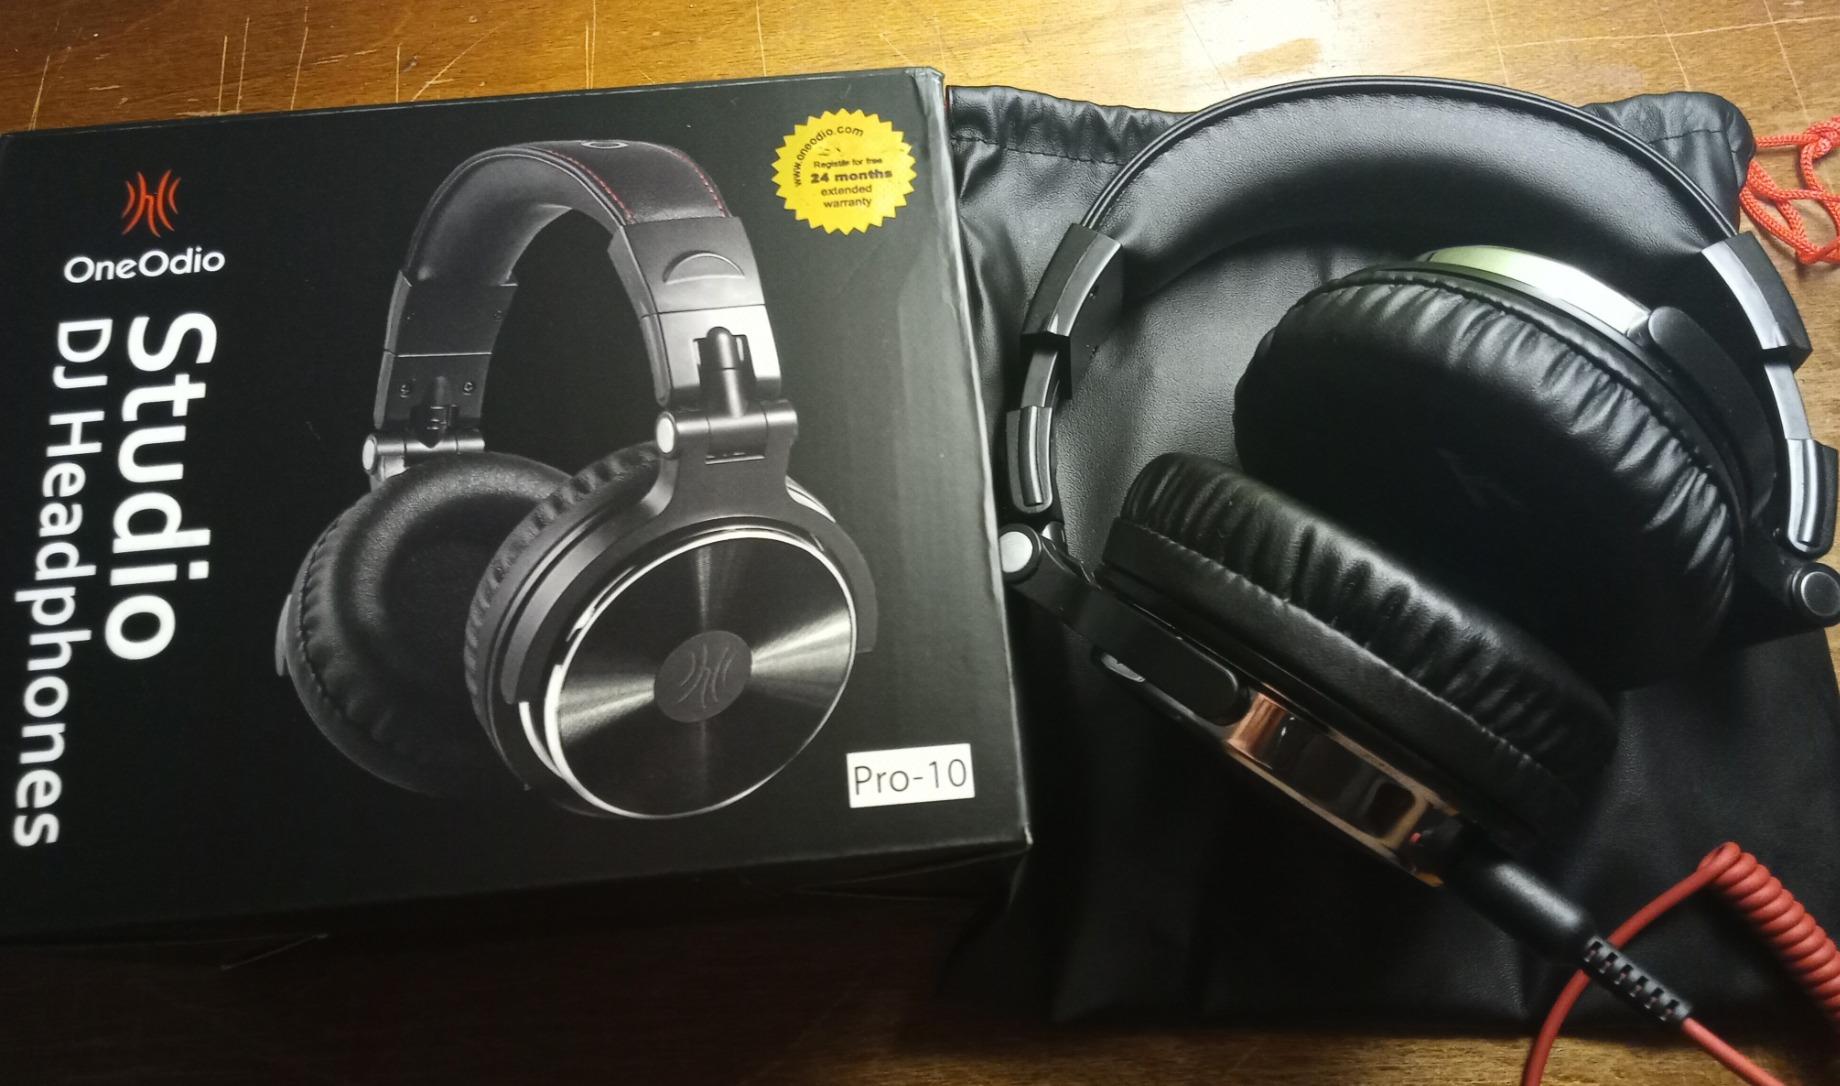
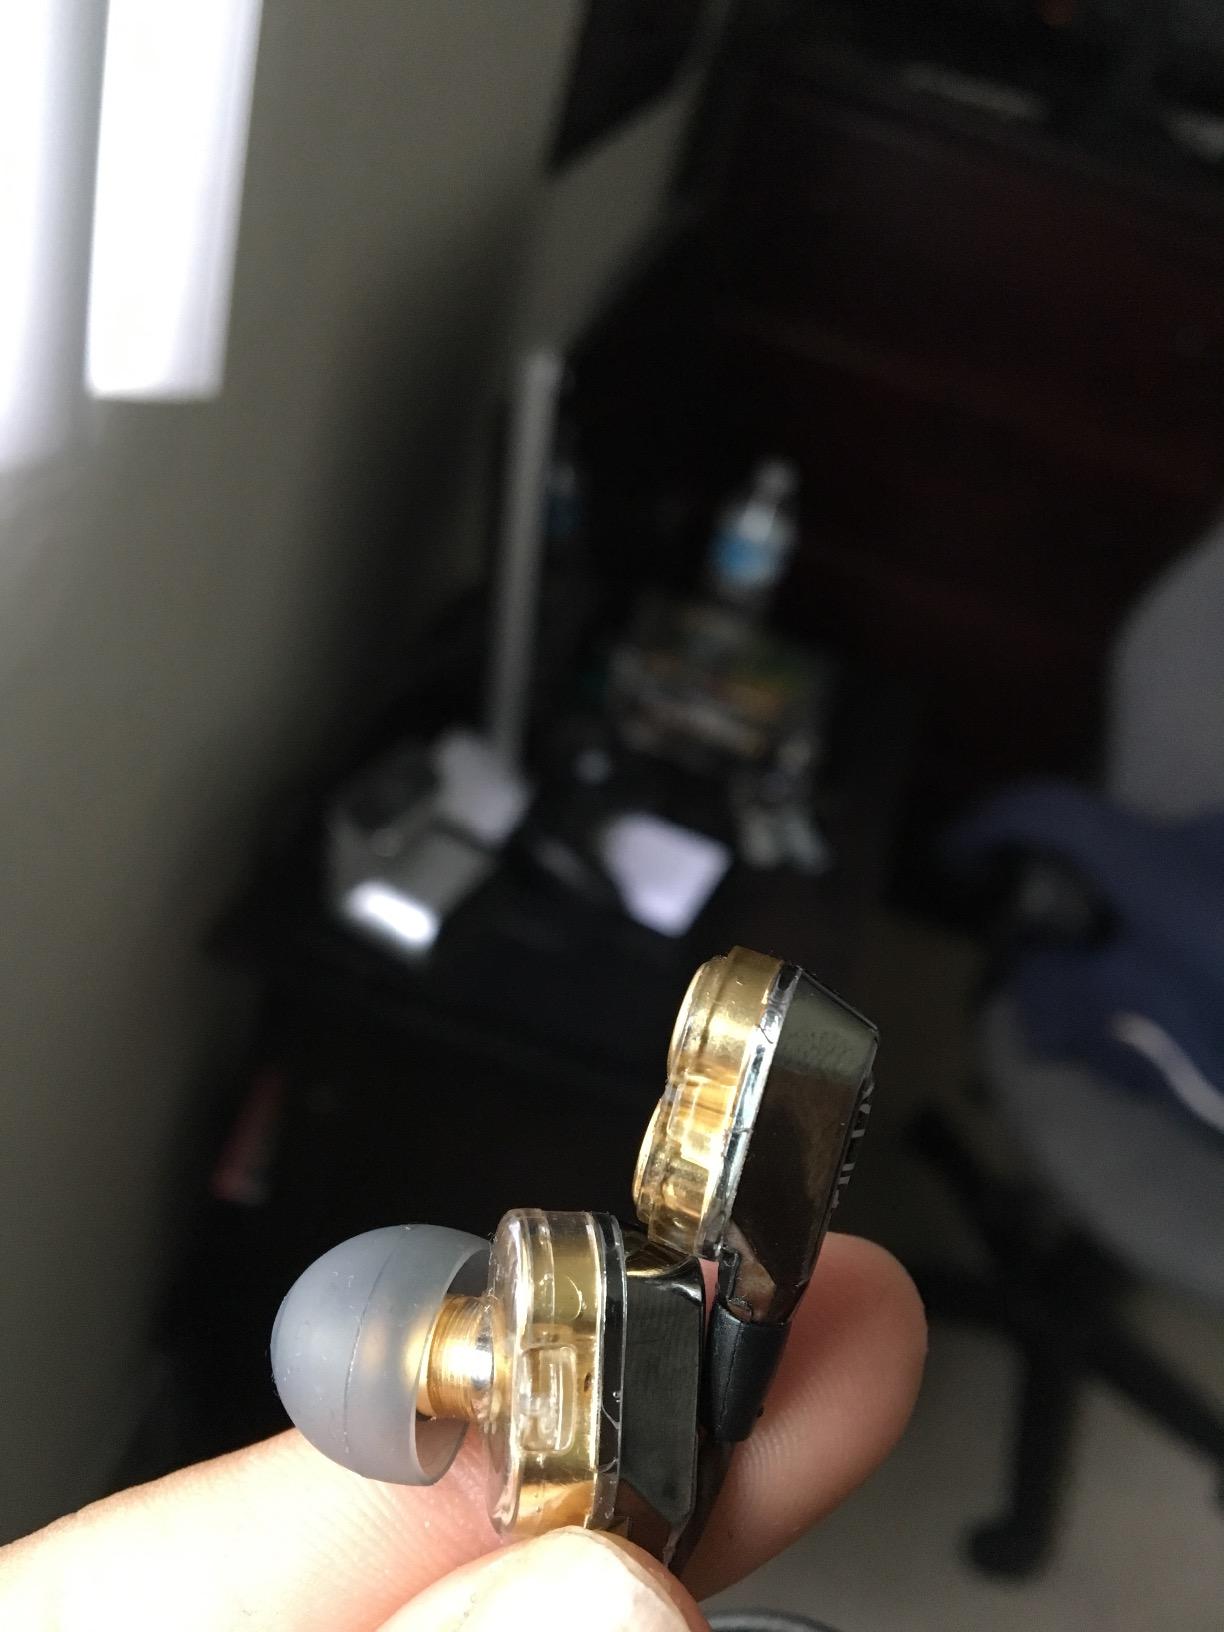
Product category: headphones
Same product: no